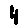
Label: 4